Claude Weston

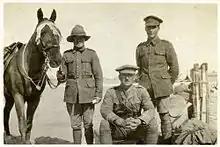
Major Claude Weston (sitting) with his horse Billy in Egypt, in February or March 1916. The two other soldiers in the picture are Billy's groom and Weston's batman (servant).

Weston was born in Hokitika in 1879. His parents were Maria Cracroft Weston (née Hill) and Thomas S. Weston, and judge and later a member of the House of Representatives for electorates on the West Coast of the South Island. Claude Weston received his secondary education at Christ's College and graduated with LL.B. from the Canterbury University College. Weston was a Captain of the Taranaki Rifles.